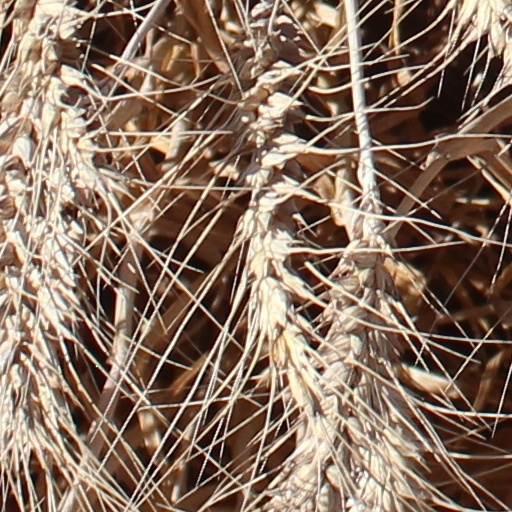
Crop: wheat